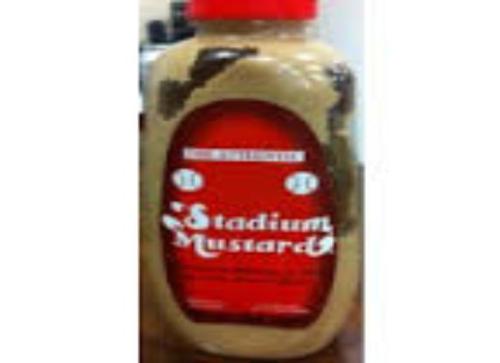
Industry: Food